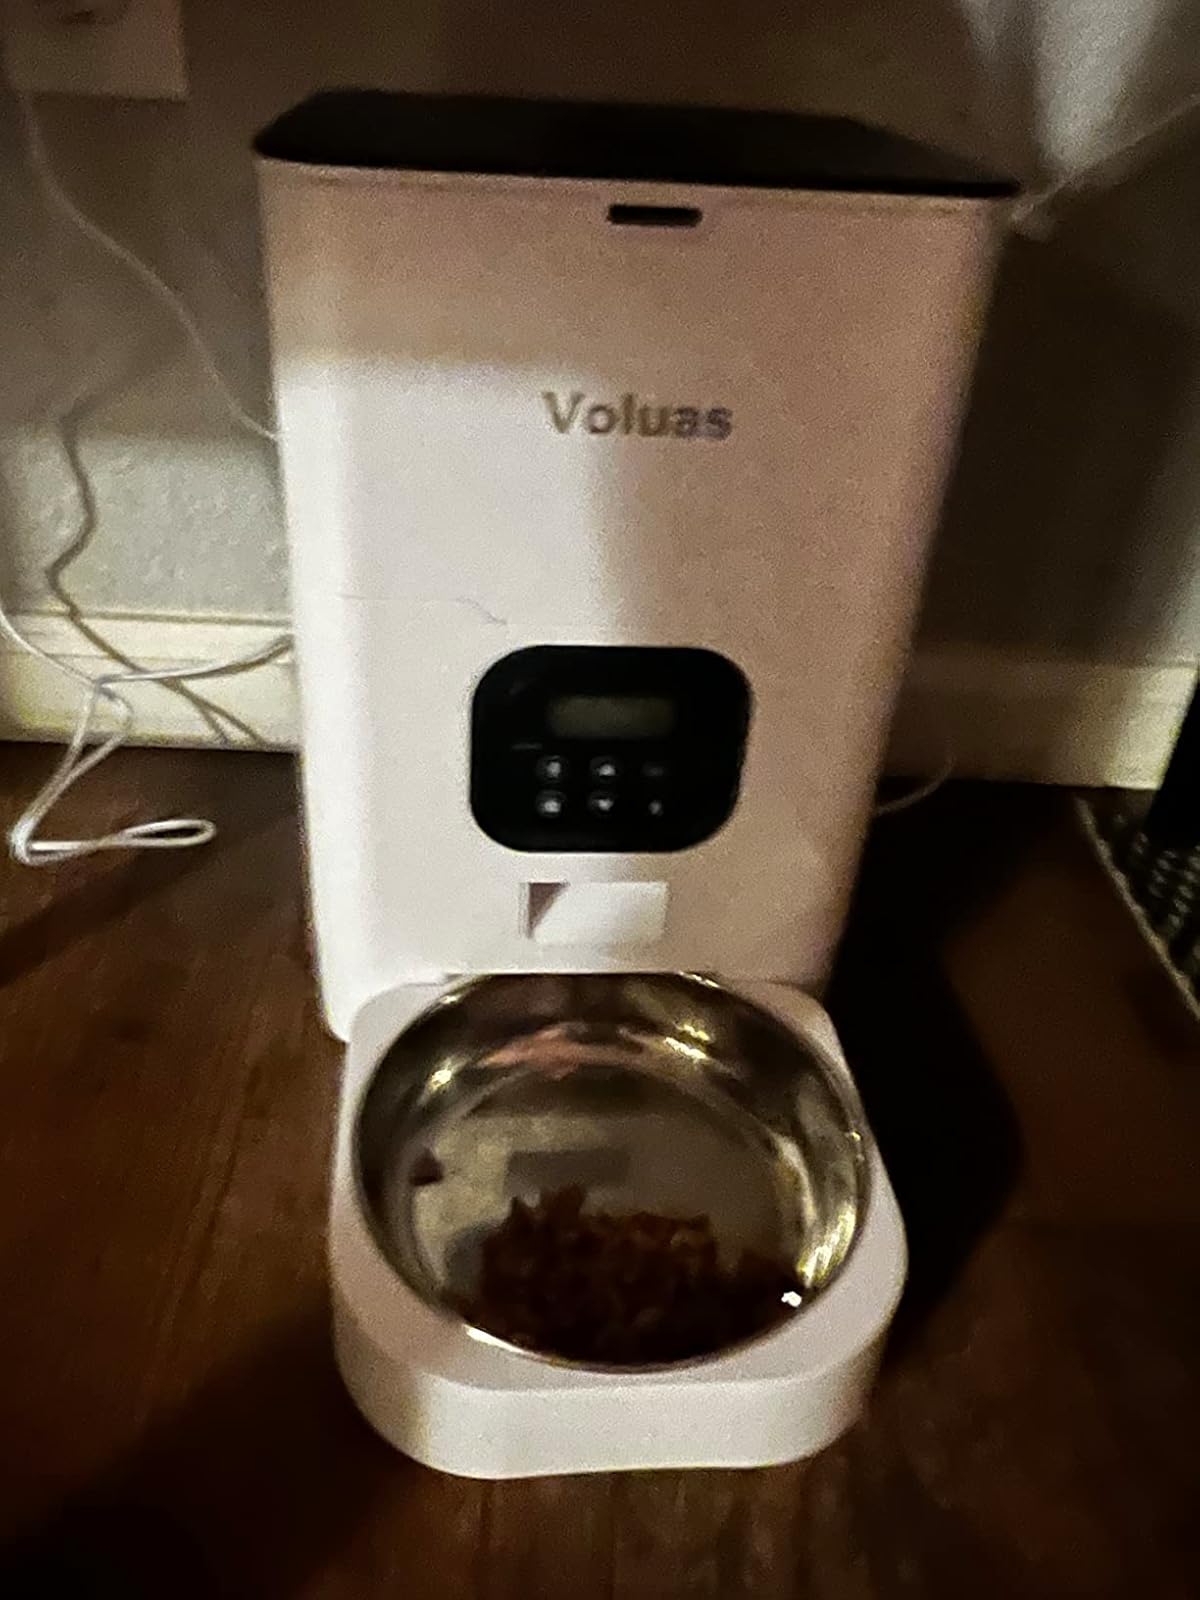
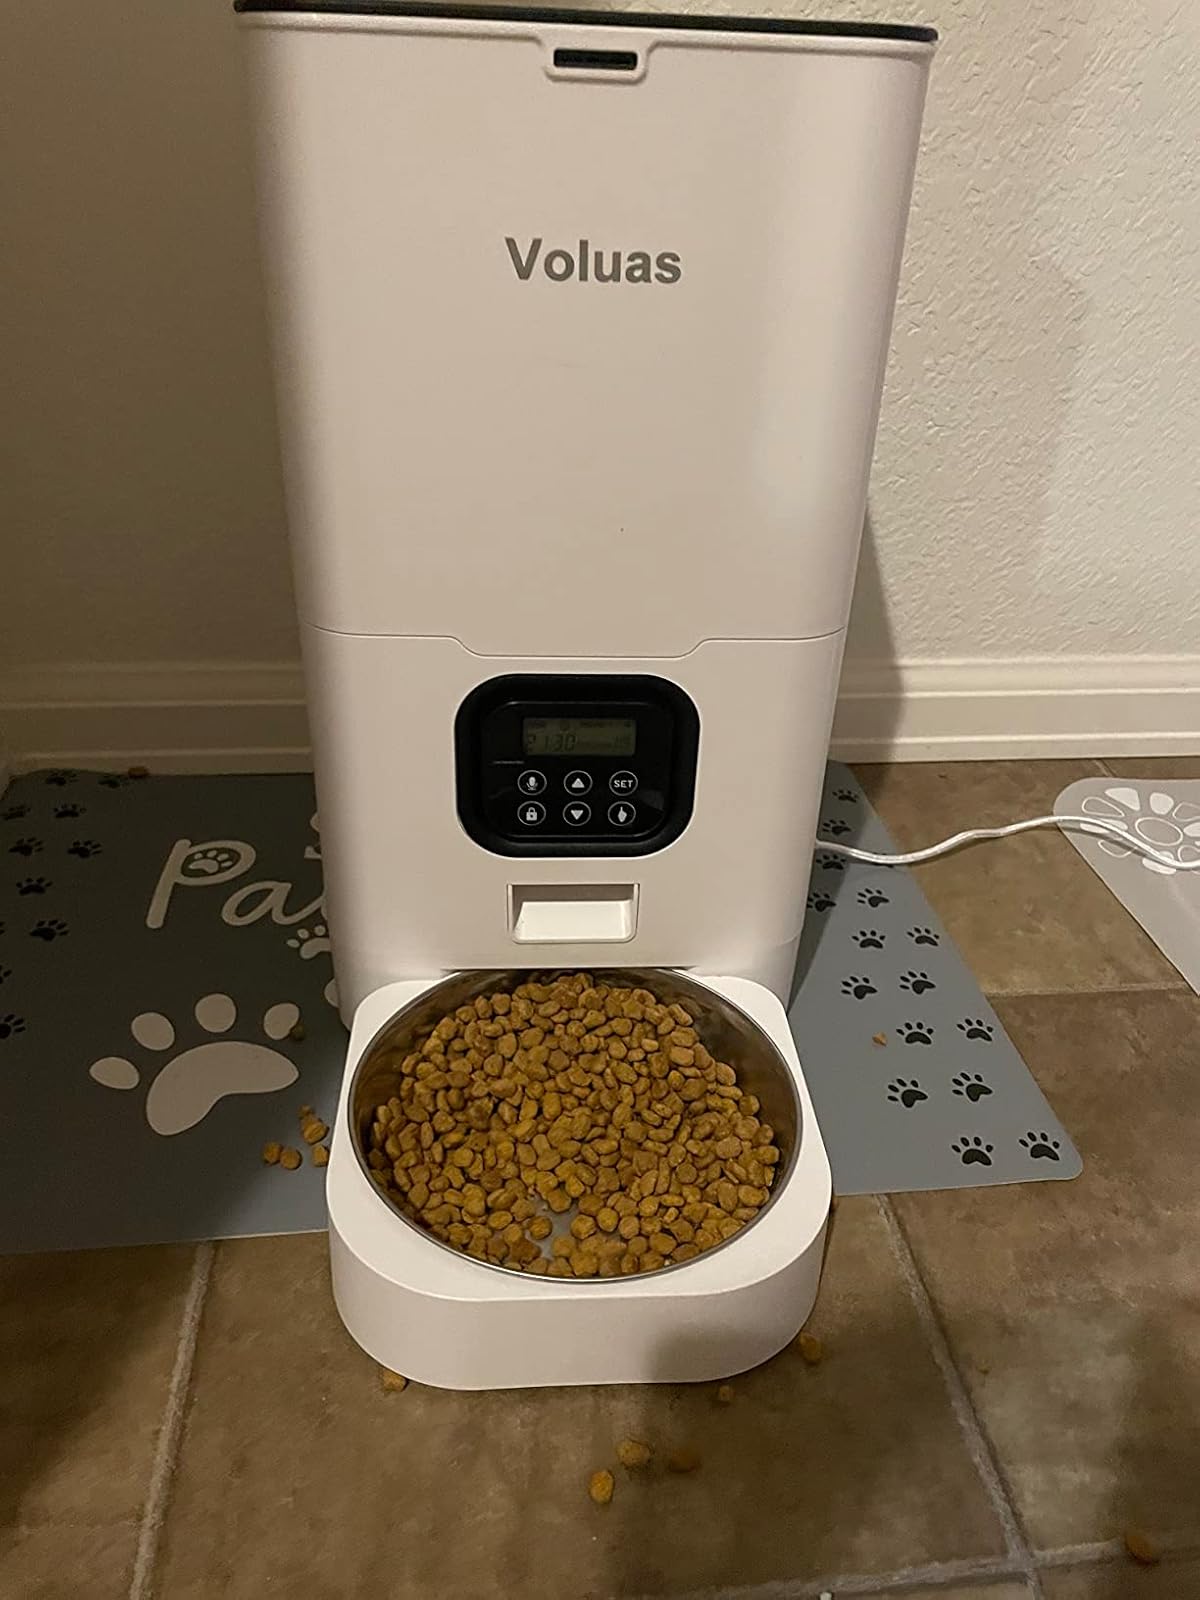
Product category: items_feeder
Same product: yes